Fred Martins

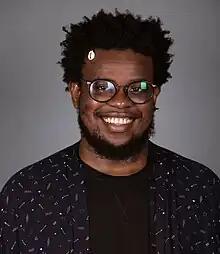
Martins on set

Fred Ekele Martins (born on 15 September 1988) is a Nigerian artist, visual artist, medical doctor, photographer and artistic director. He was born and named Ekele Martins in Aggah-Egbema, Rivers State, Nigeria where he had his primary education before He moved to Simferopol, Ukraine to study medicine in 2010 at the Crimean State Medical University. In 2014, after the Russian annexation of the Crimean peninsula, he moved to Ukrainian mainland of Lviv where he completed the degree program at Danylo Halytsky Lviv National Medical University, Lviv as a medical doctor.